Oblate spheroidal coordinates

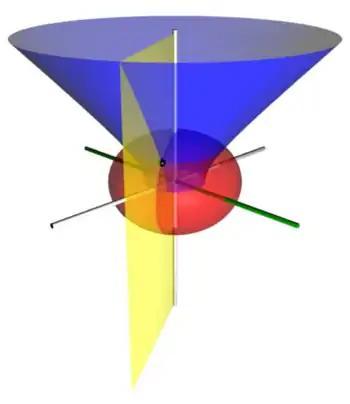
Figure 1: Coordinate isosurfaces for a point  (shown as a black sphere) in oblate spheroidal coordinates . The -axis is vertical, and the foci are at . The red oblate spheroid (flattened sphere) corresponds to , whereas the blue half-hyperboloid corresponds to . The azimuth measures the dihedral angle between the green half-plane and the yellow half-plane that includes the point . The Cartesian coordinates of P are roughly .

Oblate spheroidal coordinates are a three-dimensional orthogonal coordinate system that results from rotating the two-dimensional elliptic coordinate system about the non-focal axis of the ellipse, i.e., the symmetry axis that separates the foci. Thus, the two foci are transformed into a ring of radius formula_1 in the "x"-"y" plane. (Rotation about the other axis produces prolate spheroidal coordinates.) Oblate spheroidal coordinates can also be considered as a limiting case of ellipsoidal coordinates in which the two largest semi-axes are equal in length.